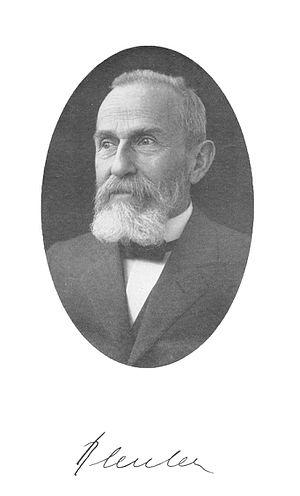
Dès 1905, dans son ouvrage Trois essais sur la théorie sexuelle, Freud affirme l'existence de pulsions sexuelles « partielles » présentes dès les premiers âges. La sexualité infantile serait, selon Freud, la clef de la compréhension de la sexualité et de la névrose chez l'adulte, mais aussi chez l'enfant.